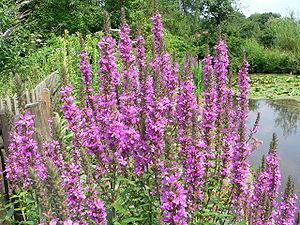
Les cent espèces envahissantes parmi les plus nuisibles du monde sont recensées dans une liste élaborée par le Groupe de spécialistes des espèces envahissantes de la Commission de la sauvegarde des espèces de l'Union internationale pour la conservation de la nature, dans le but de sensibiliser sur la complexité, l'importance et les effets des espèces exotiques envahissantes. Cette liste est citée dans diverses publications scientifiques.
Villabé est une commune française située à trente et un kilomètres au sud-est de Paris dans le département de l’Essonne en région Île-de-France. Délimité au sud et à l'est par le dernier méandre de l'Essonne avant sa confluence avec la Seine, entre l'extrémité est du plateau agricole du Hurepoix et la vallée de la rivière, le territoire de la commune s'inscrit dans un paysage de transition qui a longtemps structuré l'activité humaine de ses habitants.